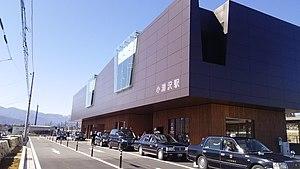
La gare de Kobuchizawa est une gare ferroviaire de la ville de Hokuto, dans la préfecture de Yamanashi, au Japon. La gare est gérée par la JR East.